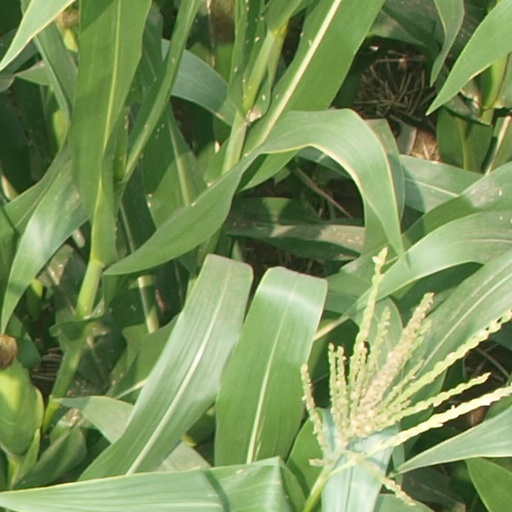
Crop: maize; corn